Hennig-Olsen Iskremfabrikk

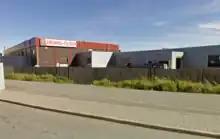
Hennig-Olsen ice cream factory, Hannevika in Kristiansand

Hennig-Olsen Is AS is a family-owned and operated ice cream factory in Kristiansand, Norway. The main product is ice cream, of which it produces more than 20 different types.